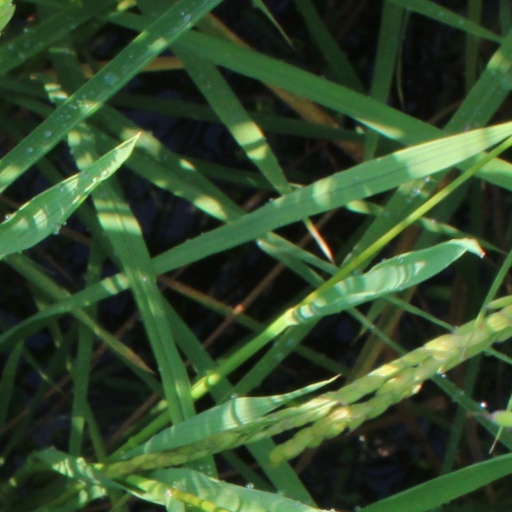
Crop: rice